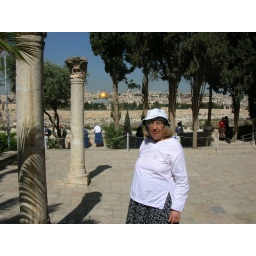
me near Dominus Flavit, golden dome of the rock in background